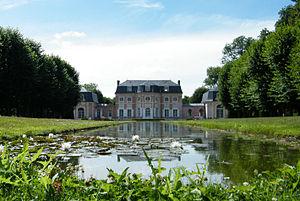
Château de Bagatelle à abbeville, Somme